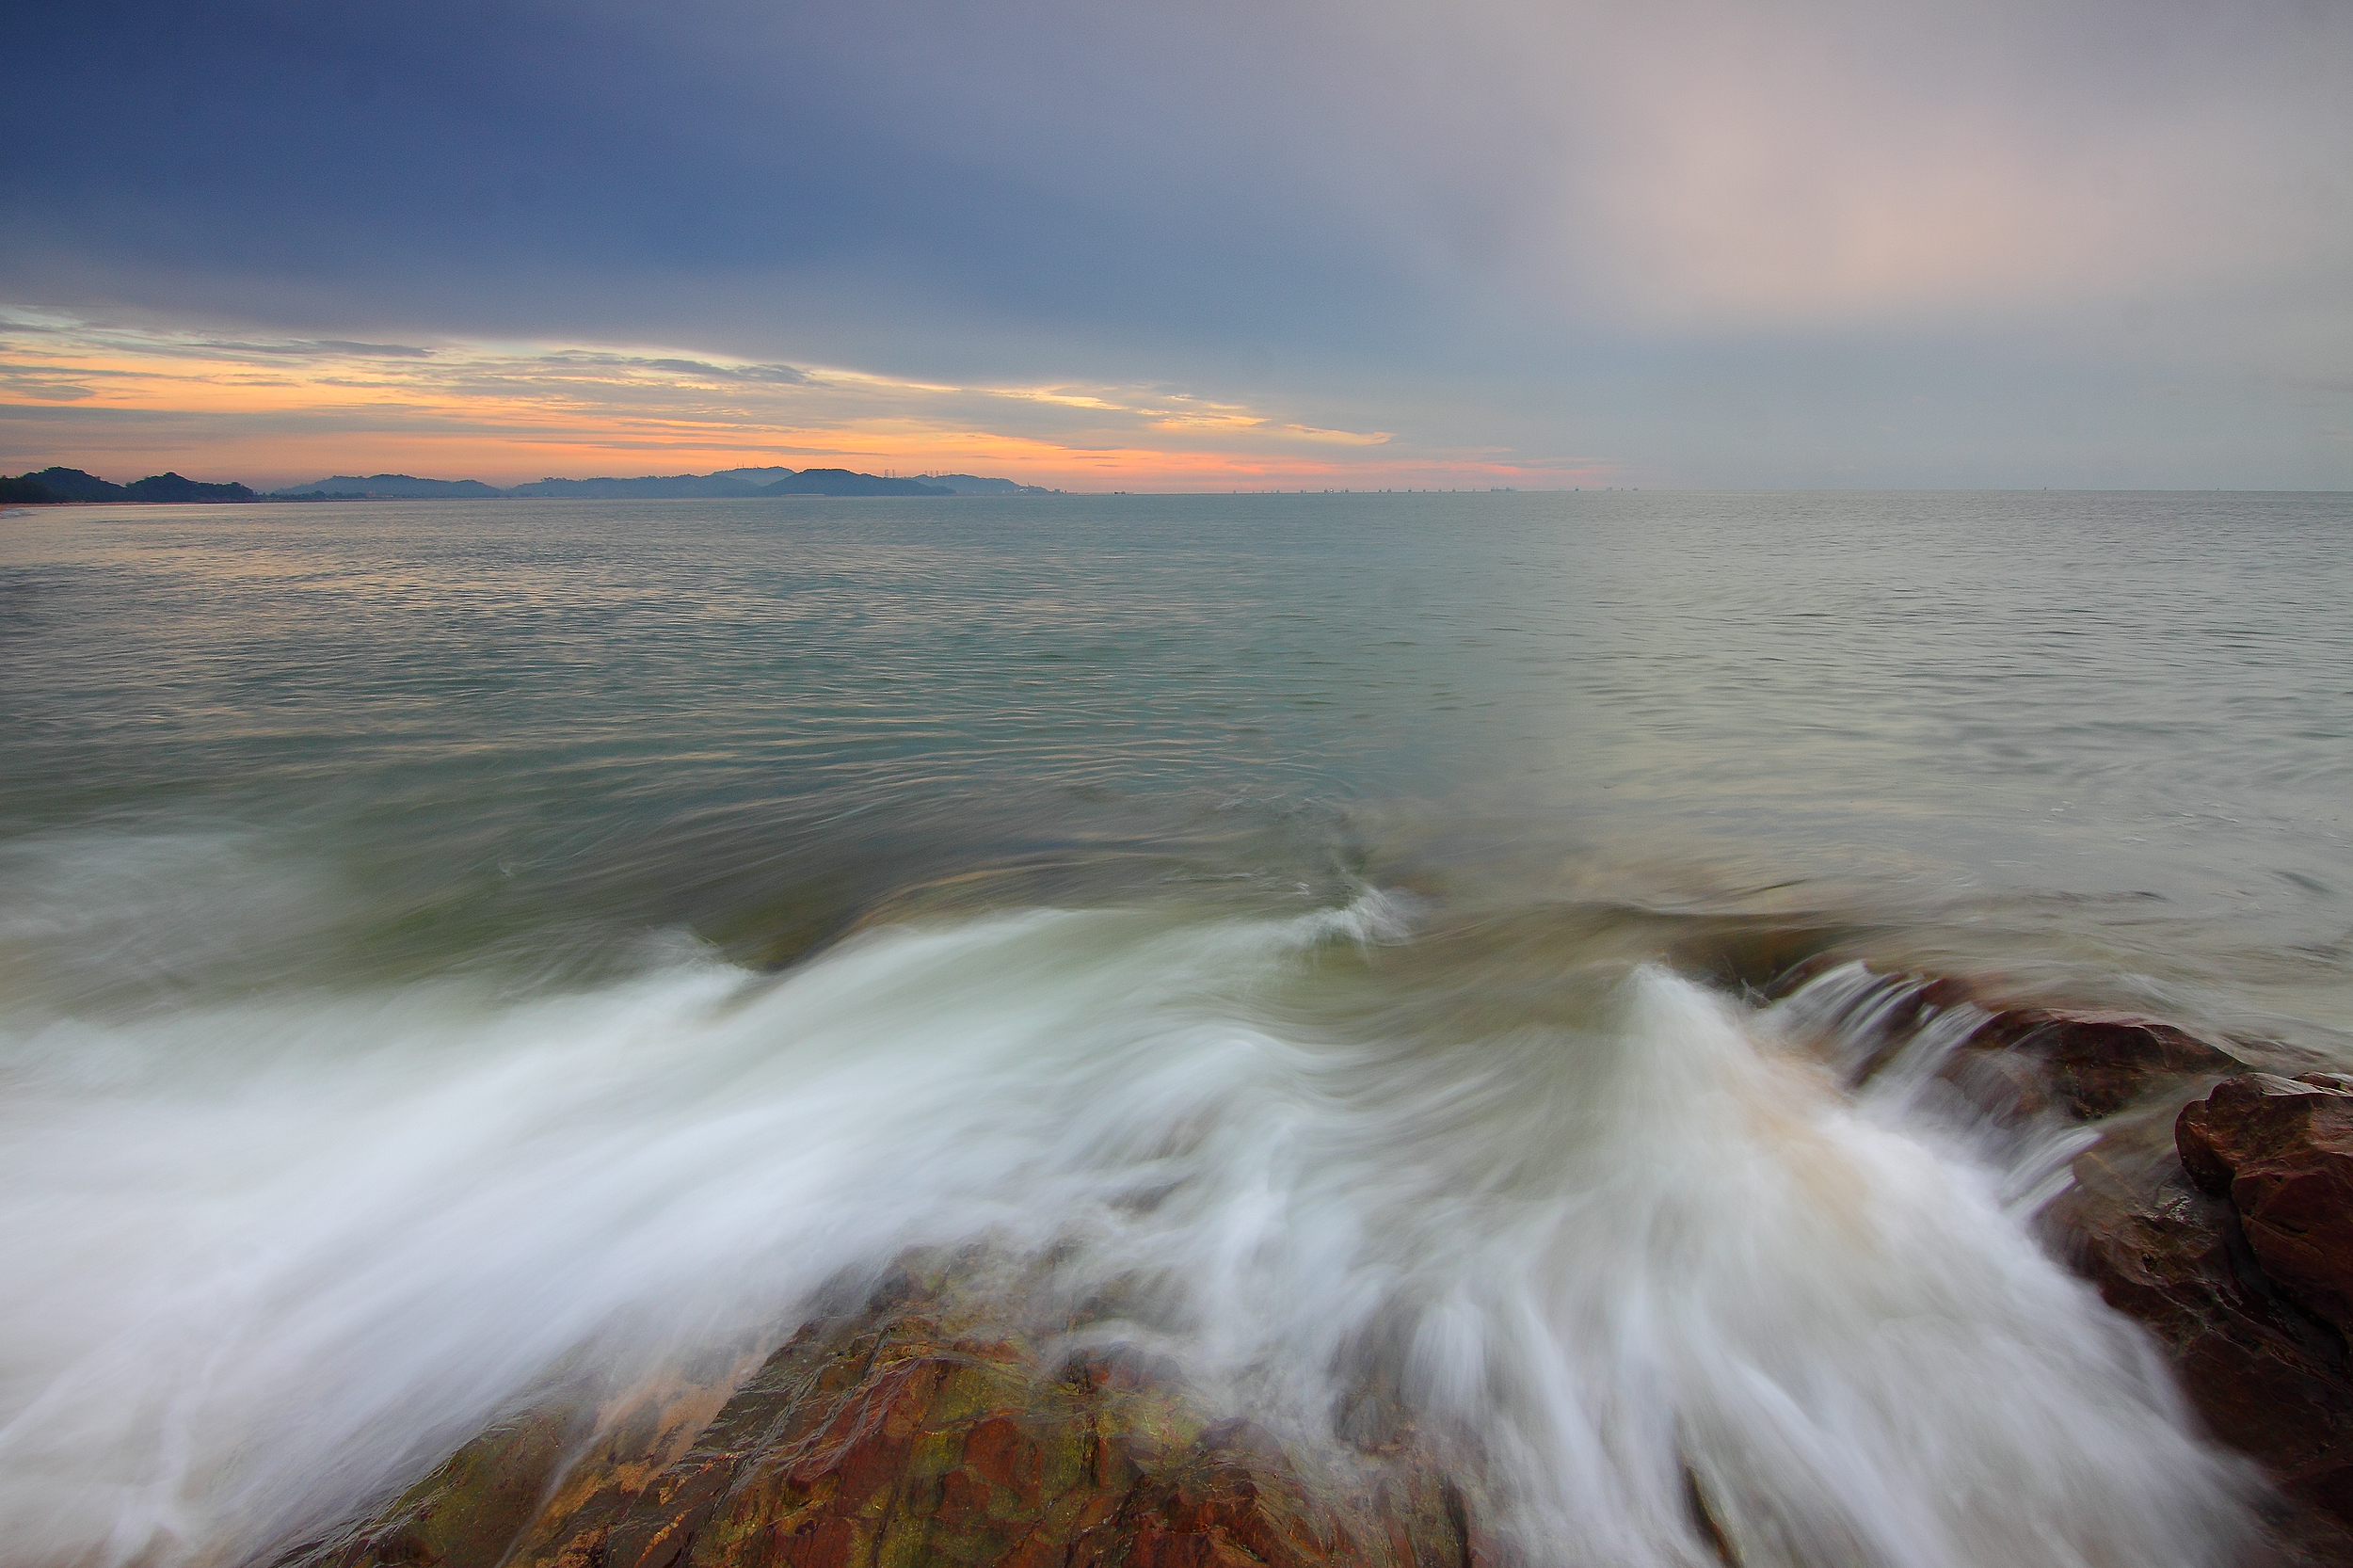
beach, landscape, sea, coast, water, nature, sand, rock, ocean, horizon, cloud, sky, sun, sunrise, sunset, sunlight, morning, shore, wave, wind, dawn, river, travel, dusk, evening, surf, seascape, weather, seashore, material, cloudscape, body of water, rocks, outdoors, waves, time lapse, atmospheric phenomenon, wind wave